Battle of Friedau

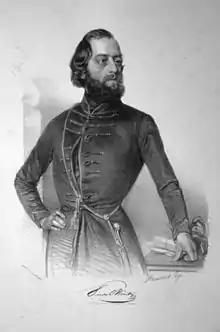
Moritz Perczel

In his report to the National Defence Commission (the temporary de facto Hungarian government led by Lajos Kossuth), written on 21 October, Perczel had written that his position was very precarious, and "a very heroic defense will be necessary to hold it". On 24 October, he considered any "more daring campaign" impossible until the defense works at Csáktornya will be completed. On 27 October, he reported to the National Defense Committee that at Varasd, under the command of General Dahlen, the following troops were positioned: the Johann Dragoons, the Otočac border guards recalled from Italy, the 12,000 men of Todorović, the border guards and the insurrectionists withdrawn from the Muraköz, with 18 guns and half Congreve rocket battery. At the same time, Perczel reported that Styria was defended by Major-General Laval Nugent von Westmeath and Major-General Benko with 4,000 to 5,000 men and 24 guns. In his reports of 27 and 30 October, he clearly made any further offensive movements dependent on the arrival of reinforcements.